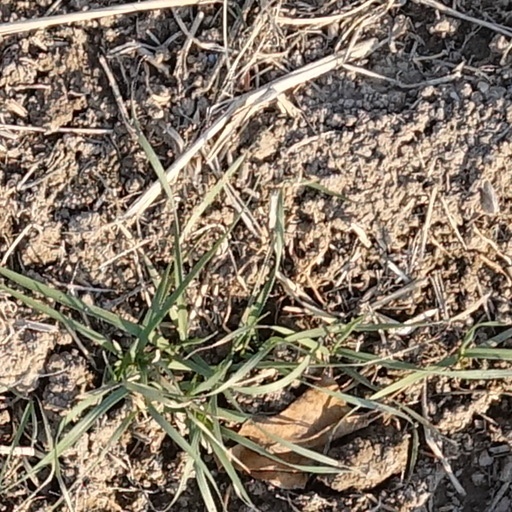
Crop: wheat